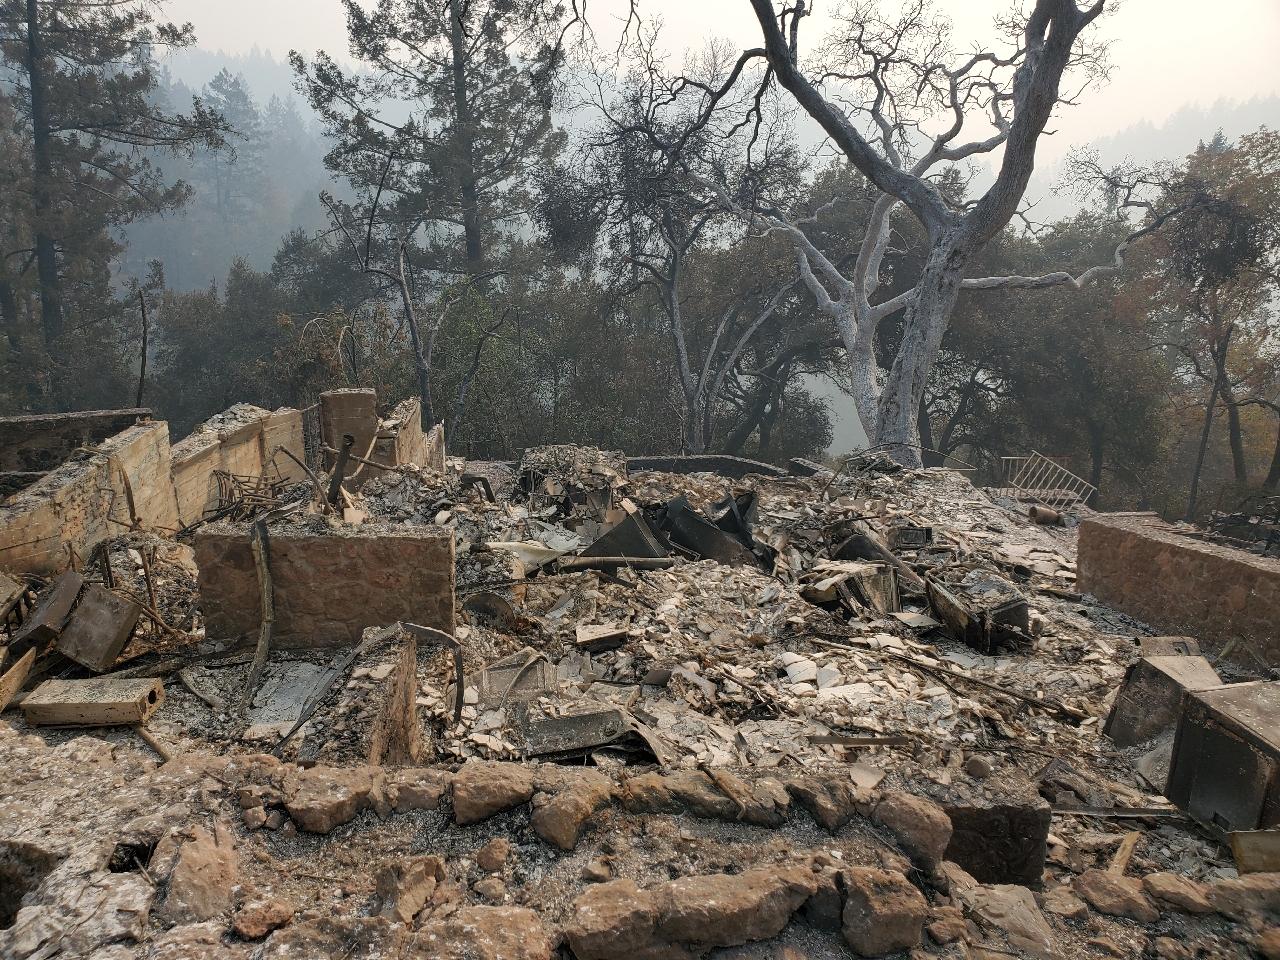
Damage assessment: destroyed